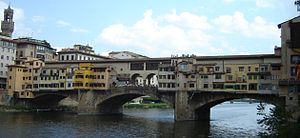
Ponte Vecchio
Butikker på Ponte Vecchio
Ponte Vecchio italiensk gamle bro er en middelalderlig stenbro, der går over floden Arno i Firenze, Italien. Det er berømt for stadig at have en lang række bygninger og butikker bygget henover broen, hvilket tidligere har været meget normalt. Oprindeligt var det slagtere, der holdt til i butikkerne, men i dag er der juvelerer, kunsthandlere og souvenirbutikker, der holder til på Ponte Vecchio. De to nabobroer er Ponte Santa Trinita og Ponte alle Grazie.